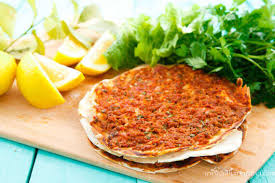
Label: lahmacun